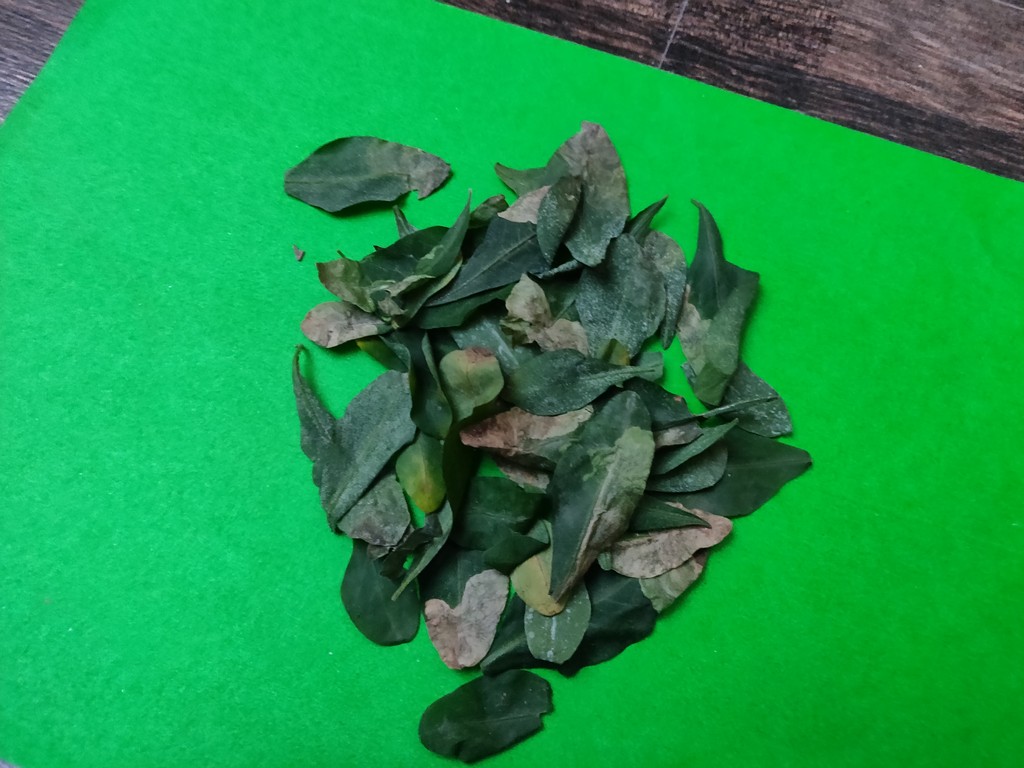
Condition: Unhealthy
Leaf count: multiple
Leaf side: unknown